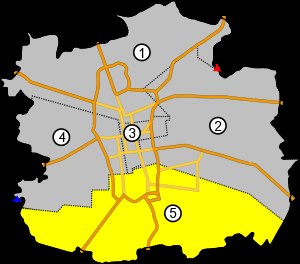
Górna
1. Bałuty